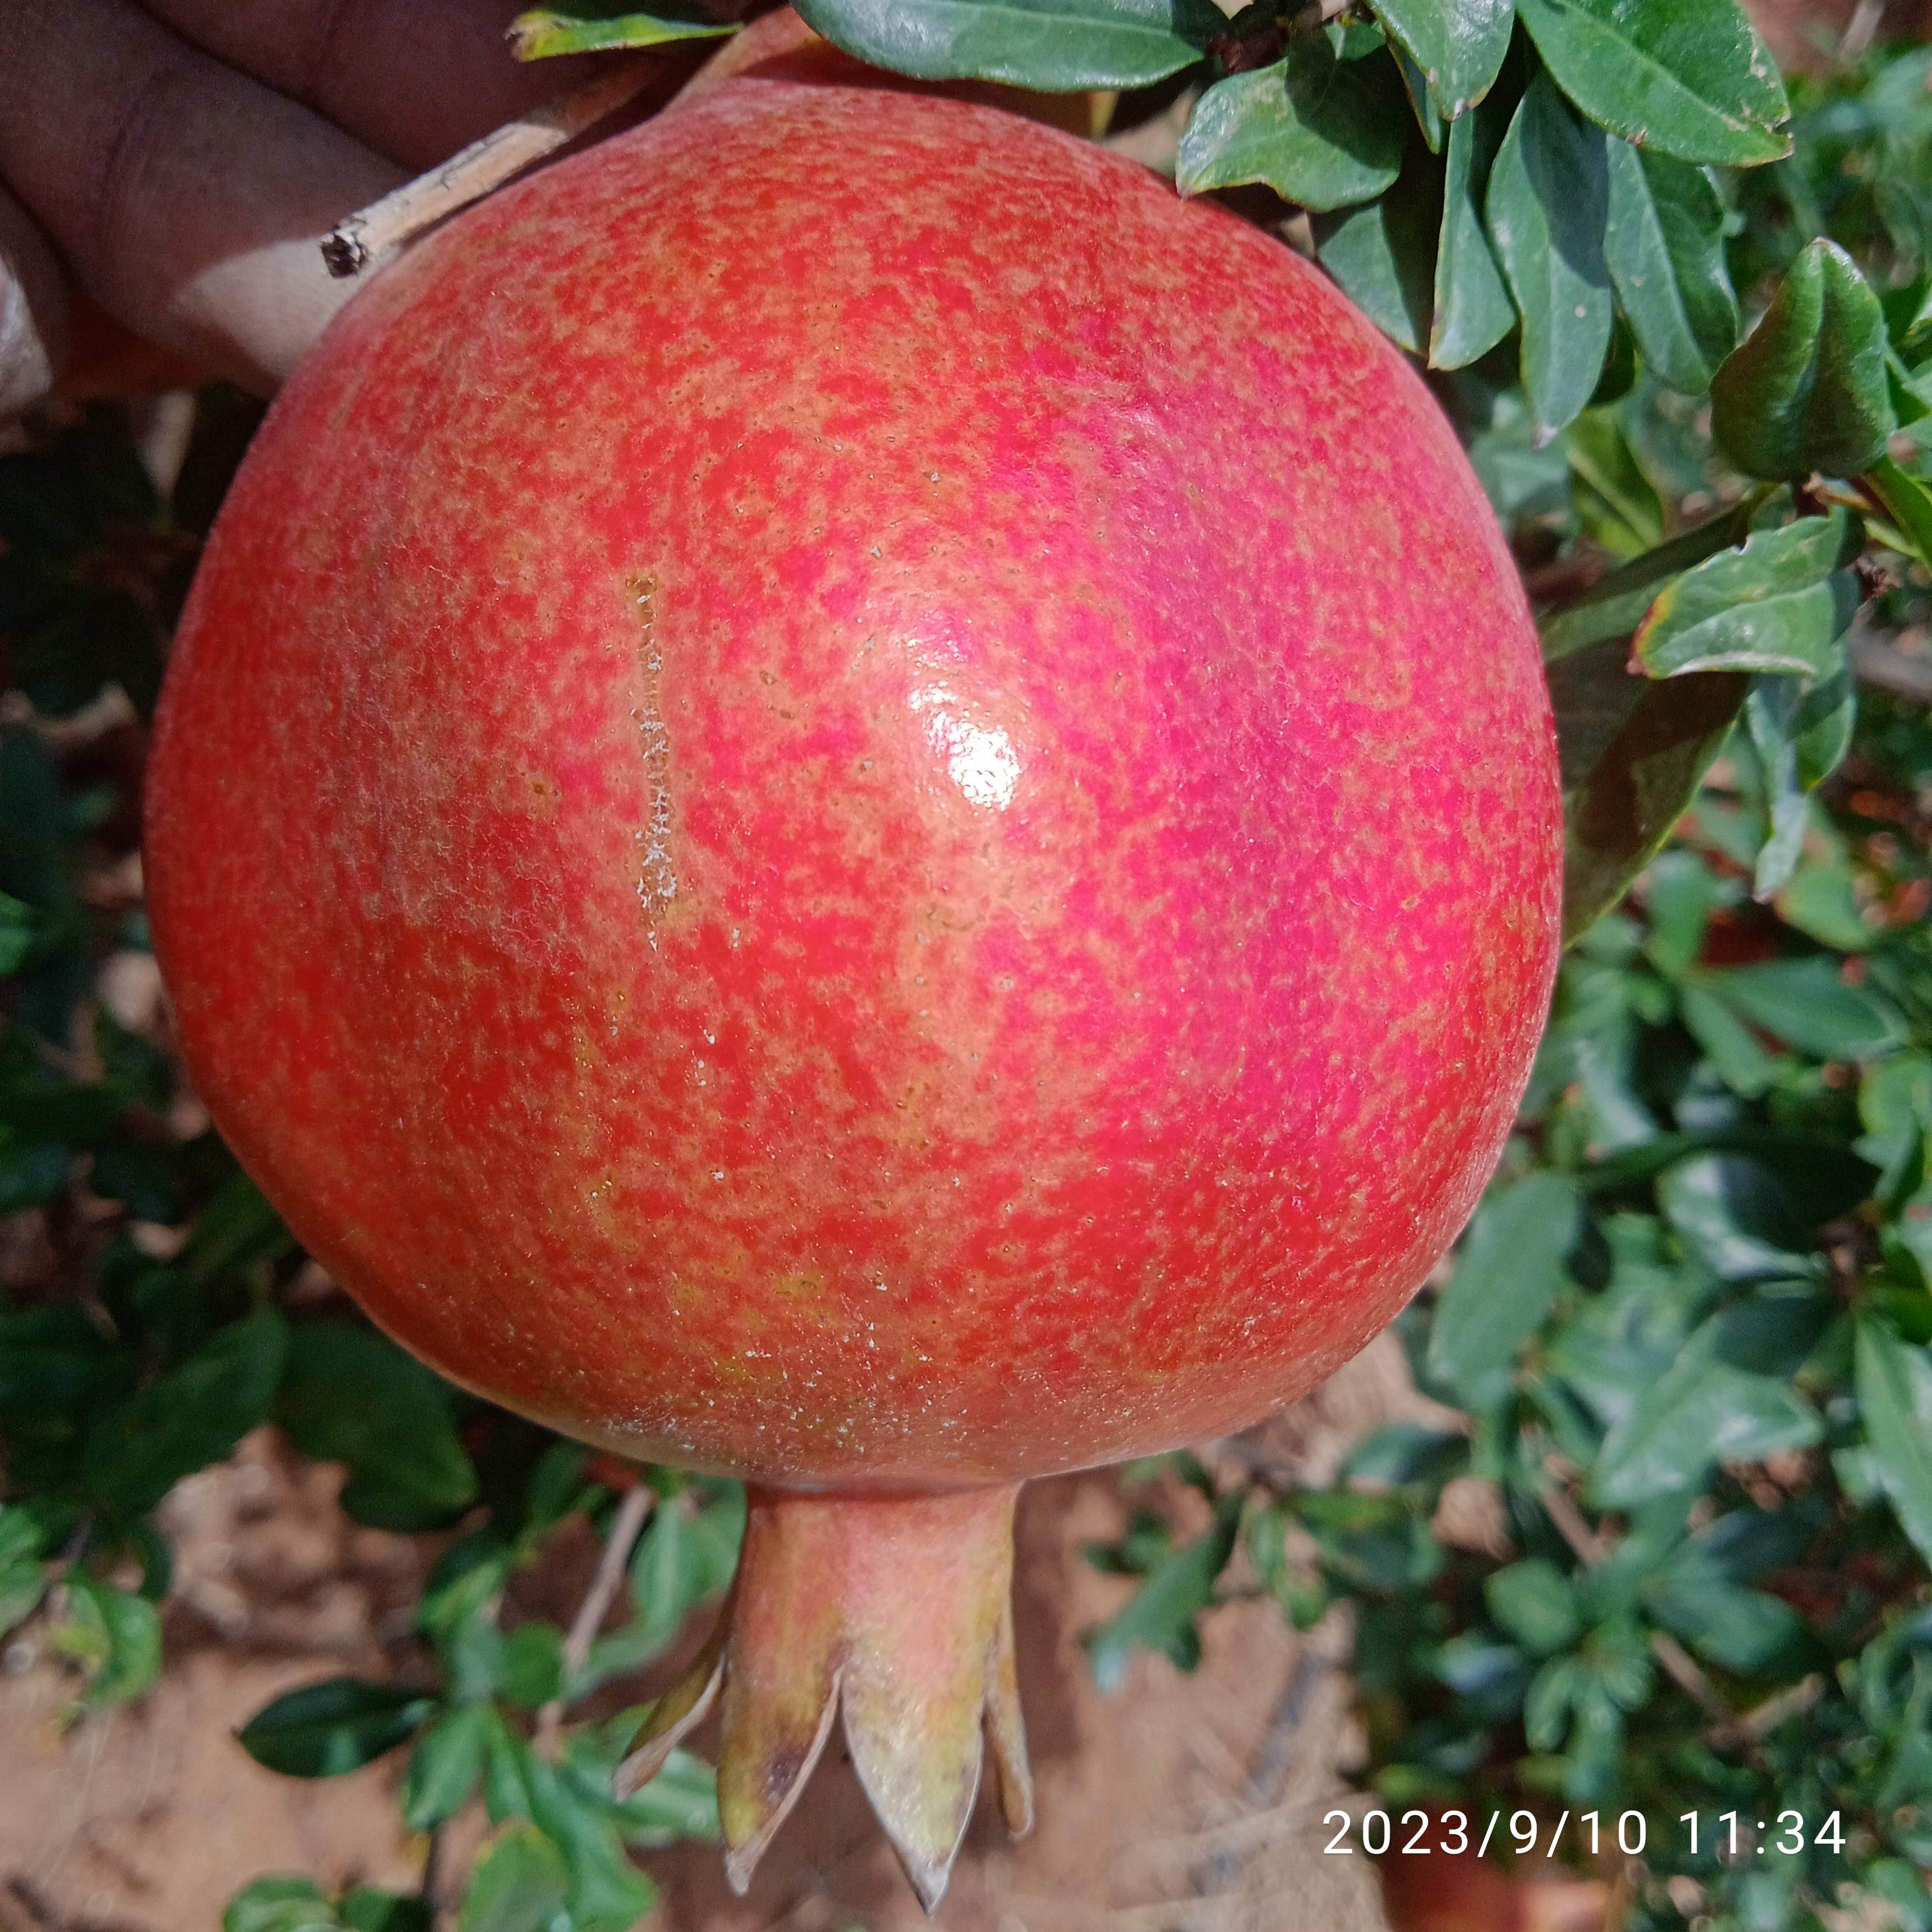
Label: Healthy